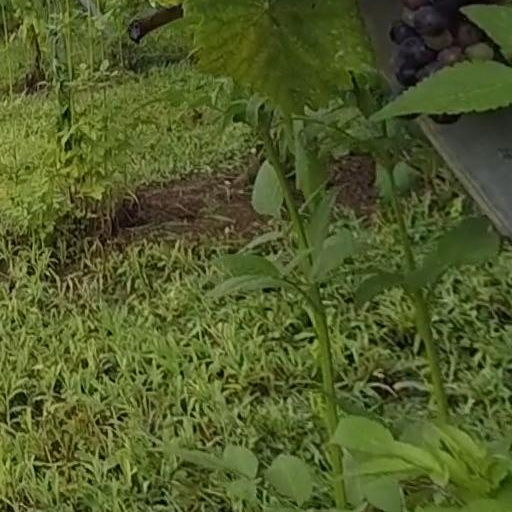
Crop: grape